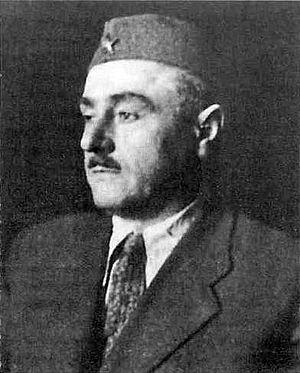
Andrija Hebrang, né le 22 octobre 1899 et mort le 11 juin 1949, est un homme politique yougoslave d'origine croate.